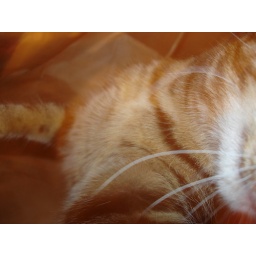
Calamity playing in a brown paper bag.